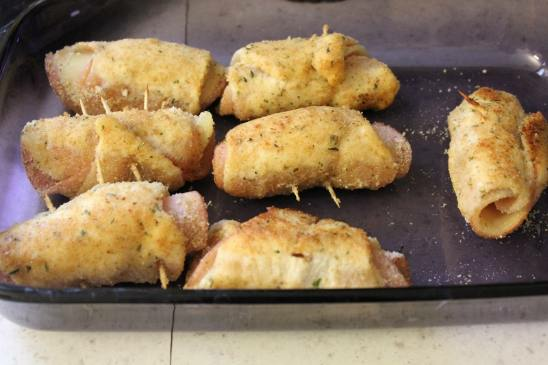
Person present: No